ASEAN

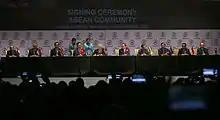
ASEAN leaders sign the declaration of the ASEAN Economic Community during the 27th ASEAN Summit in Kuala Lumpur, 2015.

On 1 February 2021, the day before a newly elected slate of civilian leaders was to take office in Myanmar, a military junta overthrew Myanmar's civilian government in a coup d'etat, declaring a national state of emergency, imposing martial law, arresting elected civilian leaders, violently clamping down on dissent, and replacing civilian government with the military's appointees. Widespread protests and resistance erupted, and elements of the civilian leadership formed an underground "National Unity Government" (NUG). Global opposition to the coup emerged, and global pressure was brought on ASEAN to take action.